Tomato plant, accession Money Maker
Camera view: bottom (45 deg); turntable rotation: 210 degrees
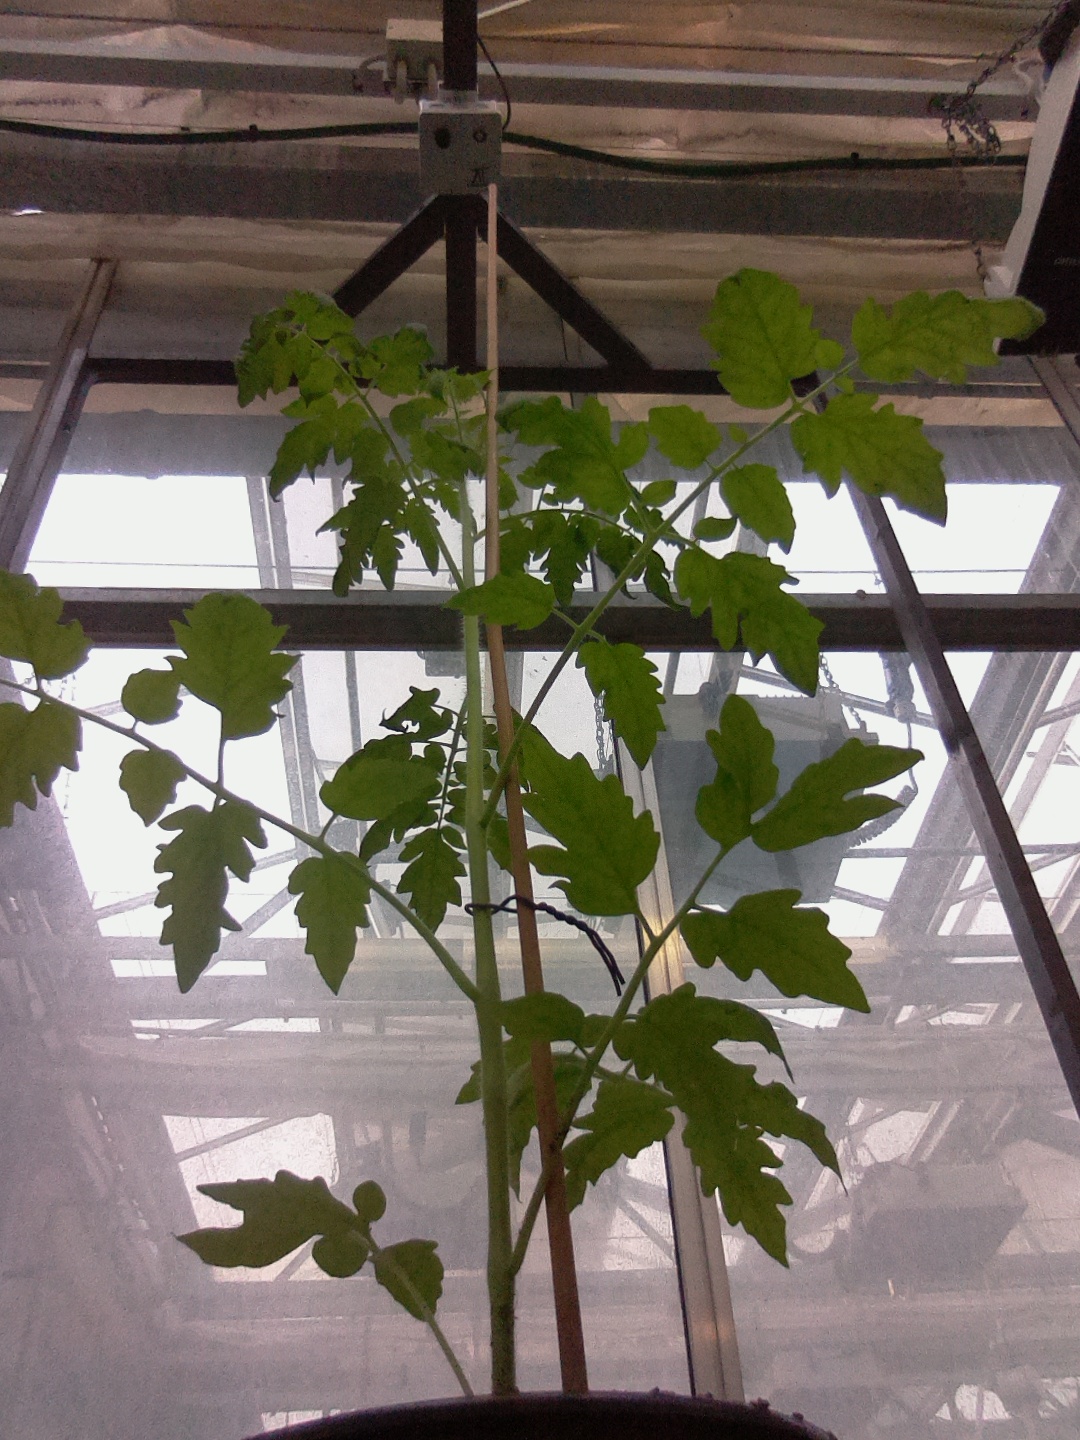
BBCH growth stage 15: 10 of true leaves visible